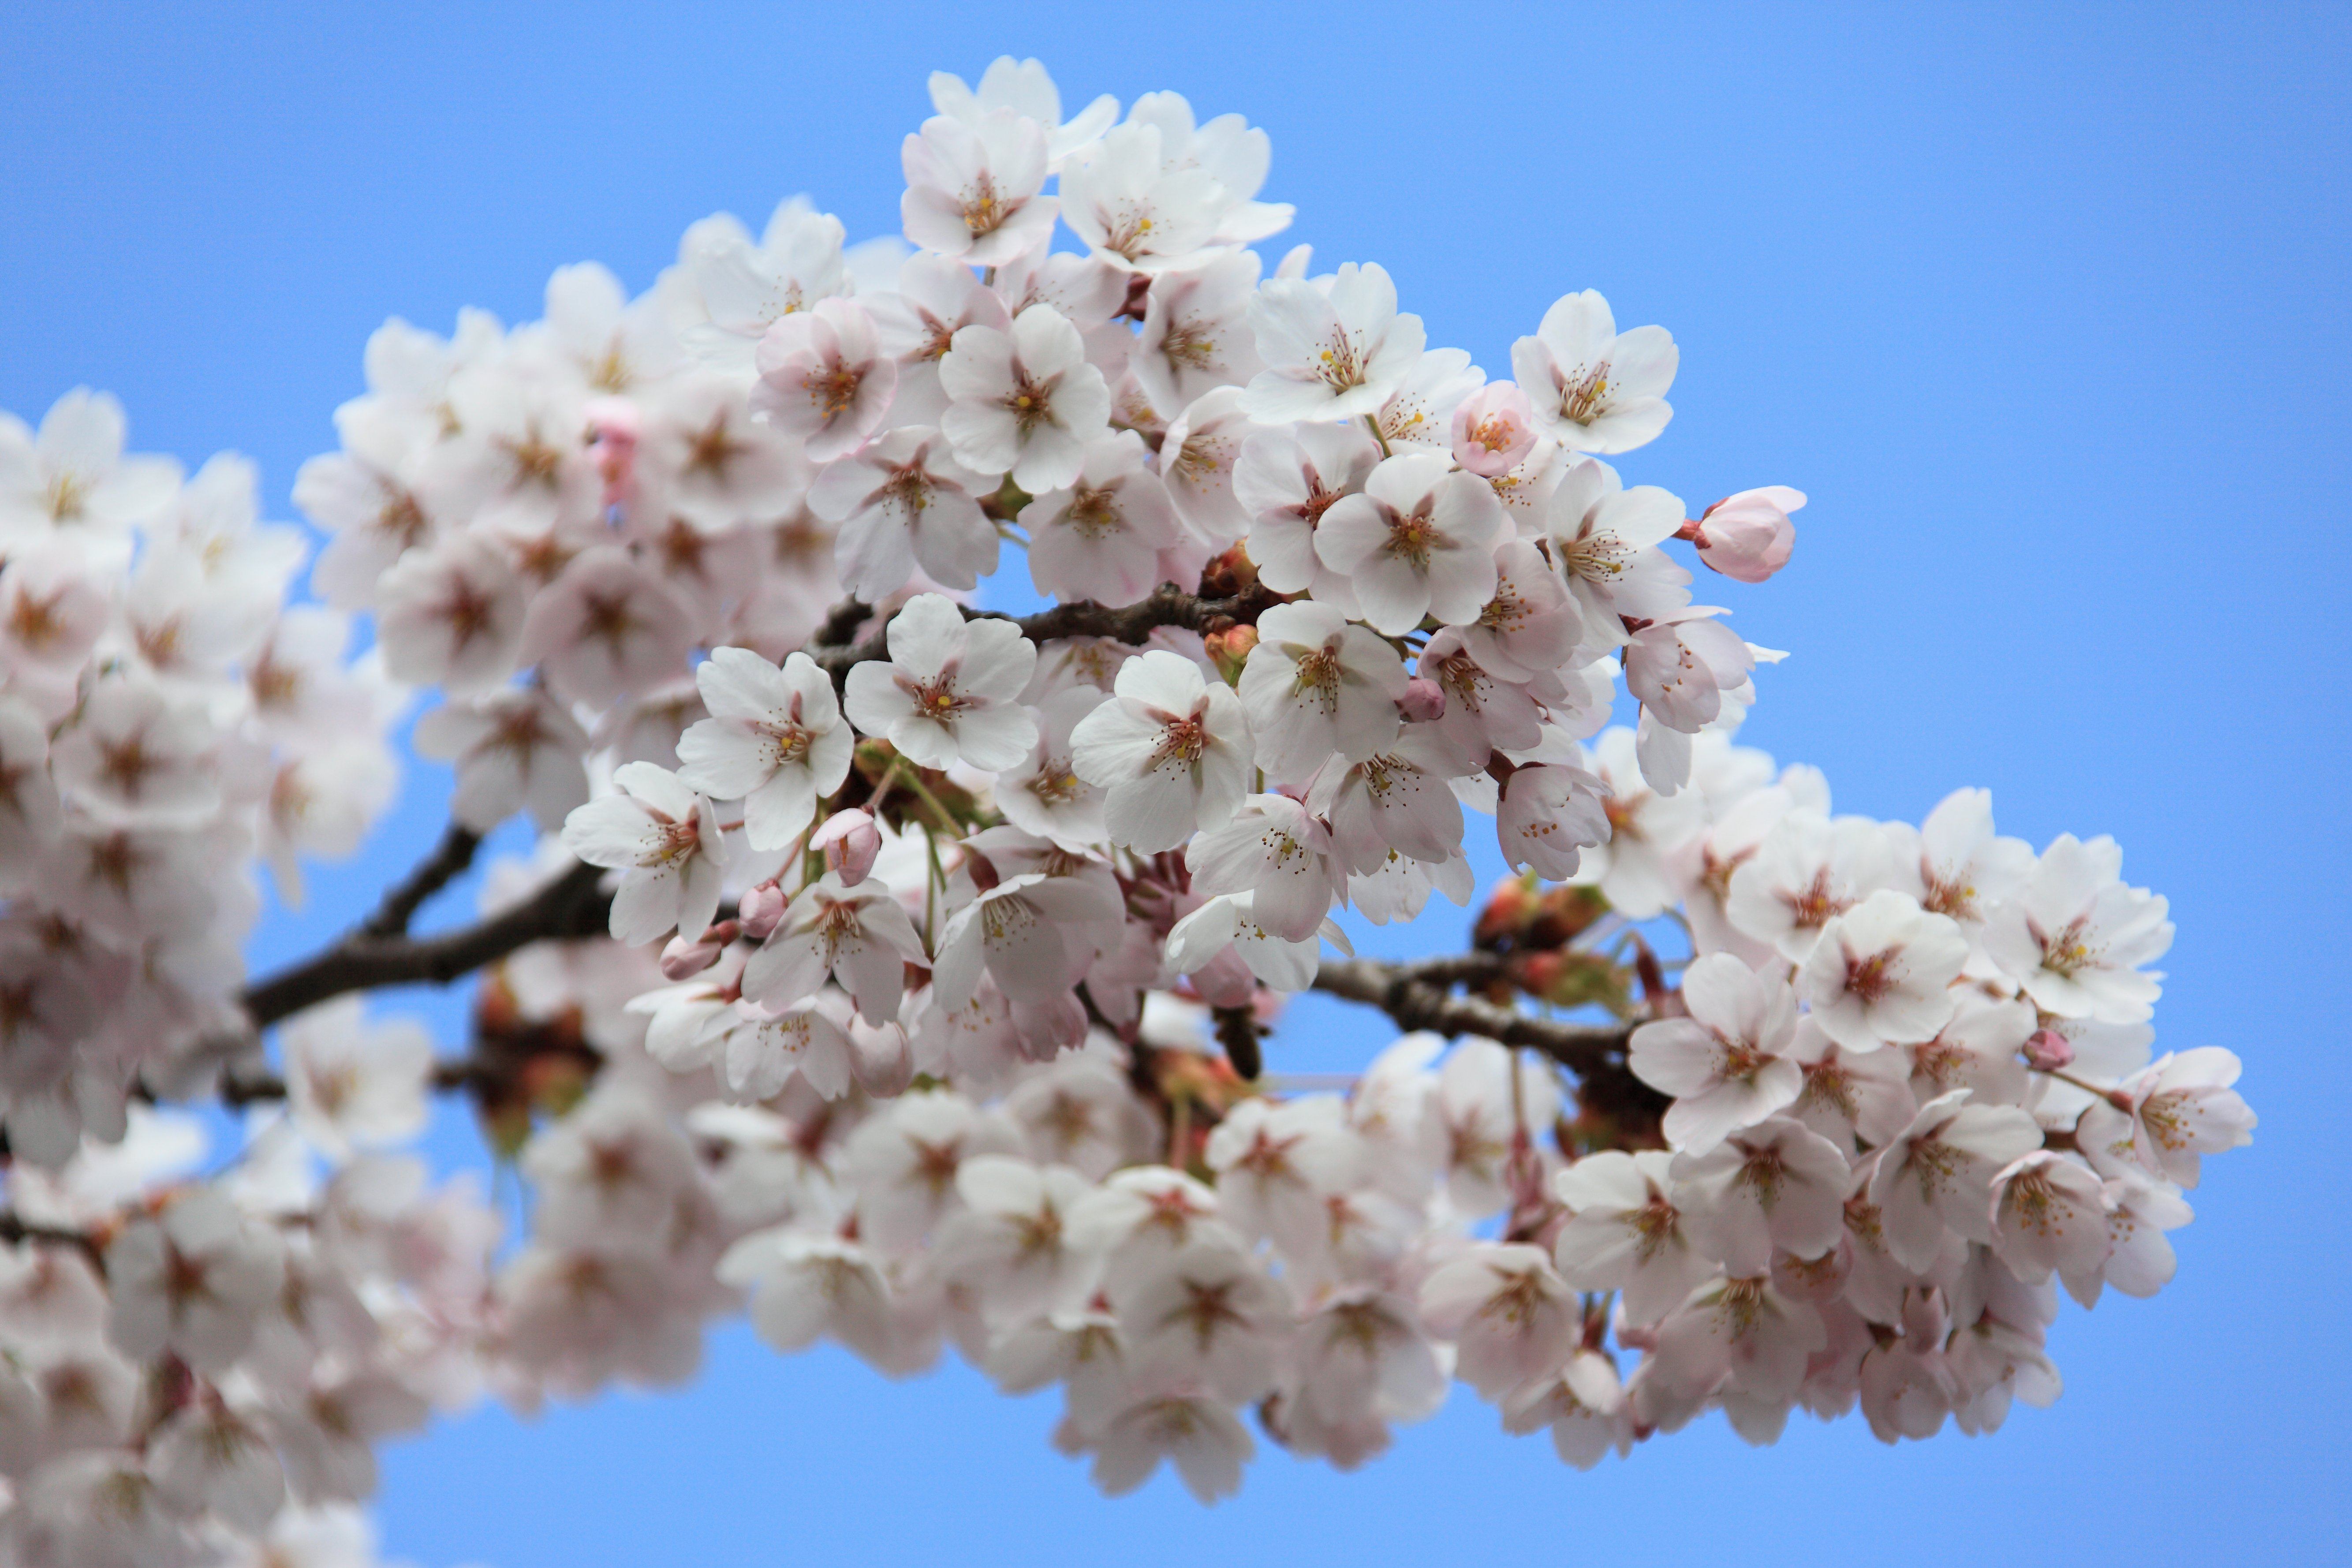
tree, nature, branch, blossom, plant, sky, white, flower, petal, bloom, food, spring, produce, blooming, blue, flora, cherry blossom, beautiful, cherry, macro photography, flowering plant, land plant